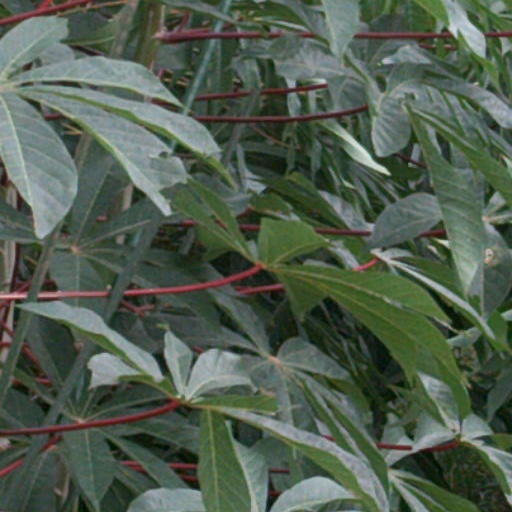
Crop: cassava